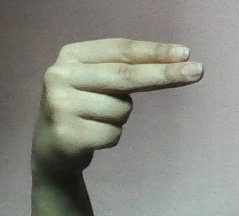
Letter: ain